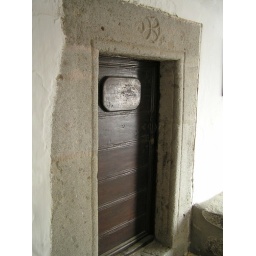
(Tuesday) Byzantine cross over a door